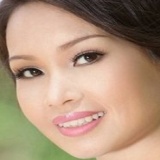
ca sĩ Cẩm Ly